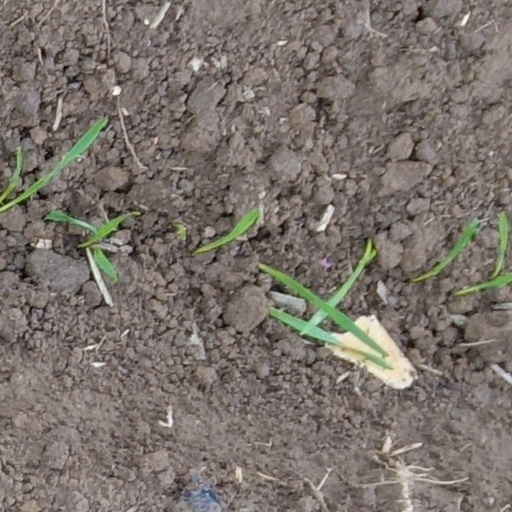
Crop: wheat